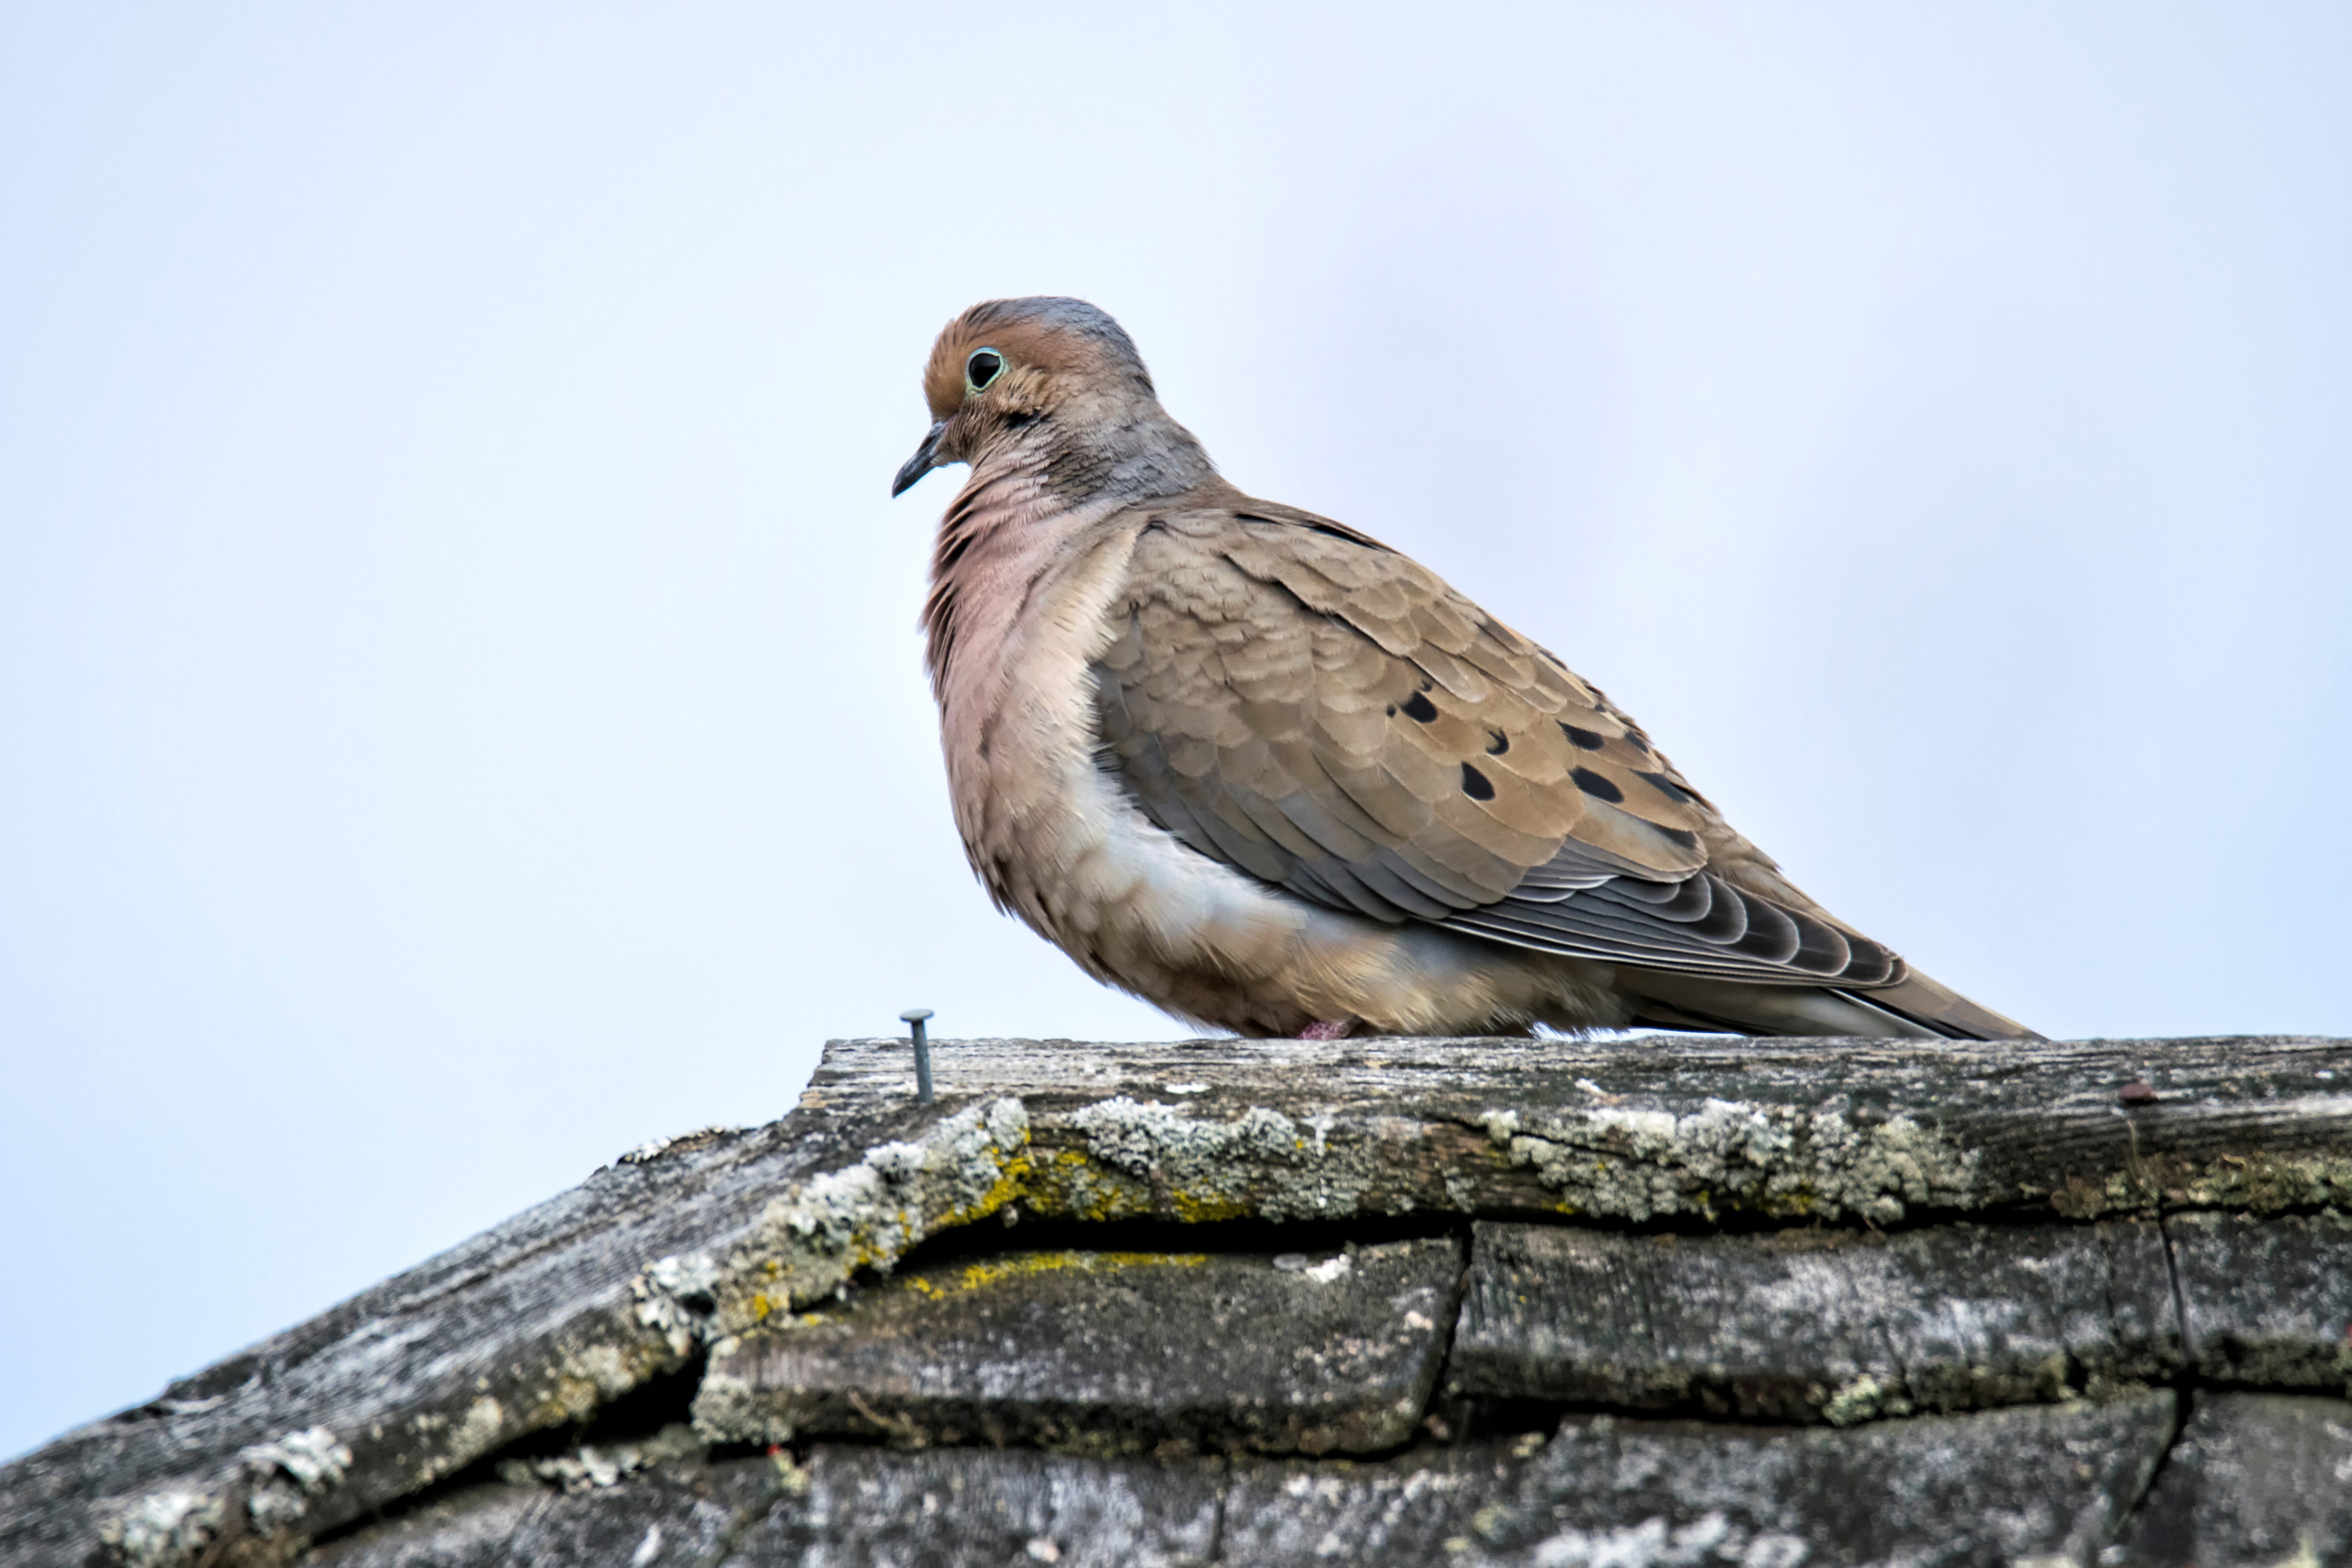
nature, bird, wing, wildlife, beak, fauna, canada, dove, vertebrate, sparrow, quebec, finch, tourterelle, falcon, sherbrooke, oiseau, triste, mourning, house sparrow, perching bird